SS Mulbera

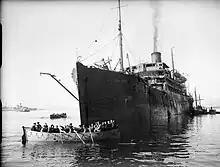
"Mashobra", an "M" class ship built in 1920

In 1921 and 1922 BI took delivery of a final six "M" class ships, all with geared steam turbines. They were about longer overall (about longer registered) than earlier members of the class, and had a cruiser stern instead of a counter stern. Swan, Hunter and Wigham Richardson built "Modana", the first of this batch. Barclay, Curle built four: "Madura", "Mantola", "Matiana", and "Malda". "Mulbera" was unique, being the only "M" class ship built by Alexander Stephen and Sons.